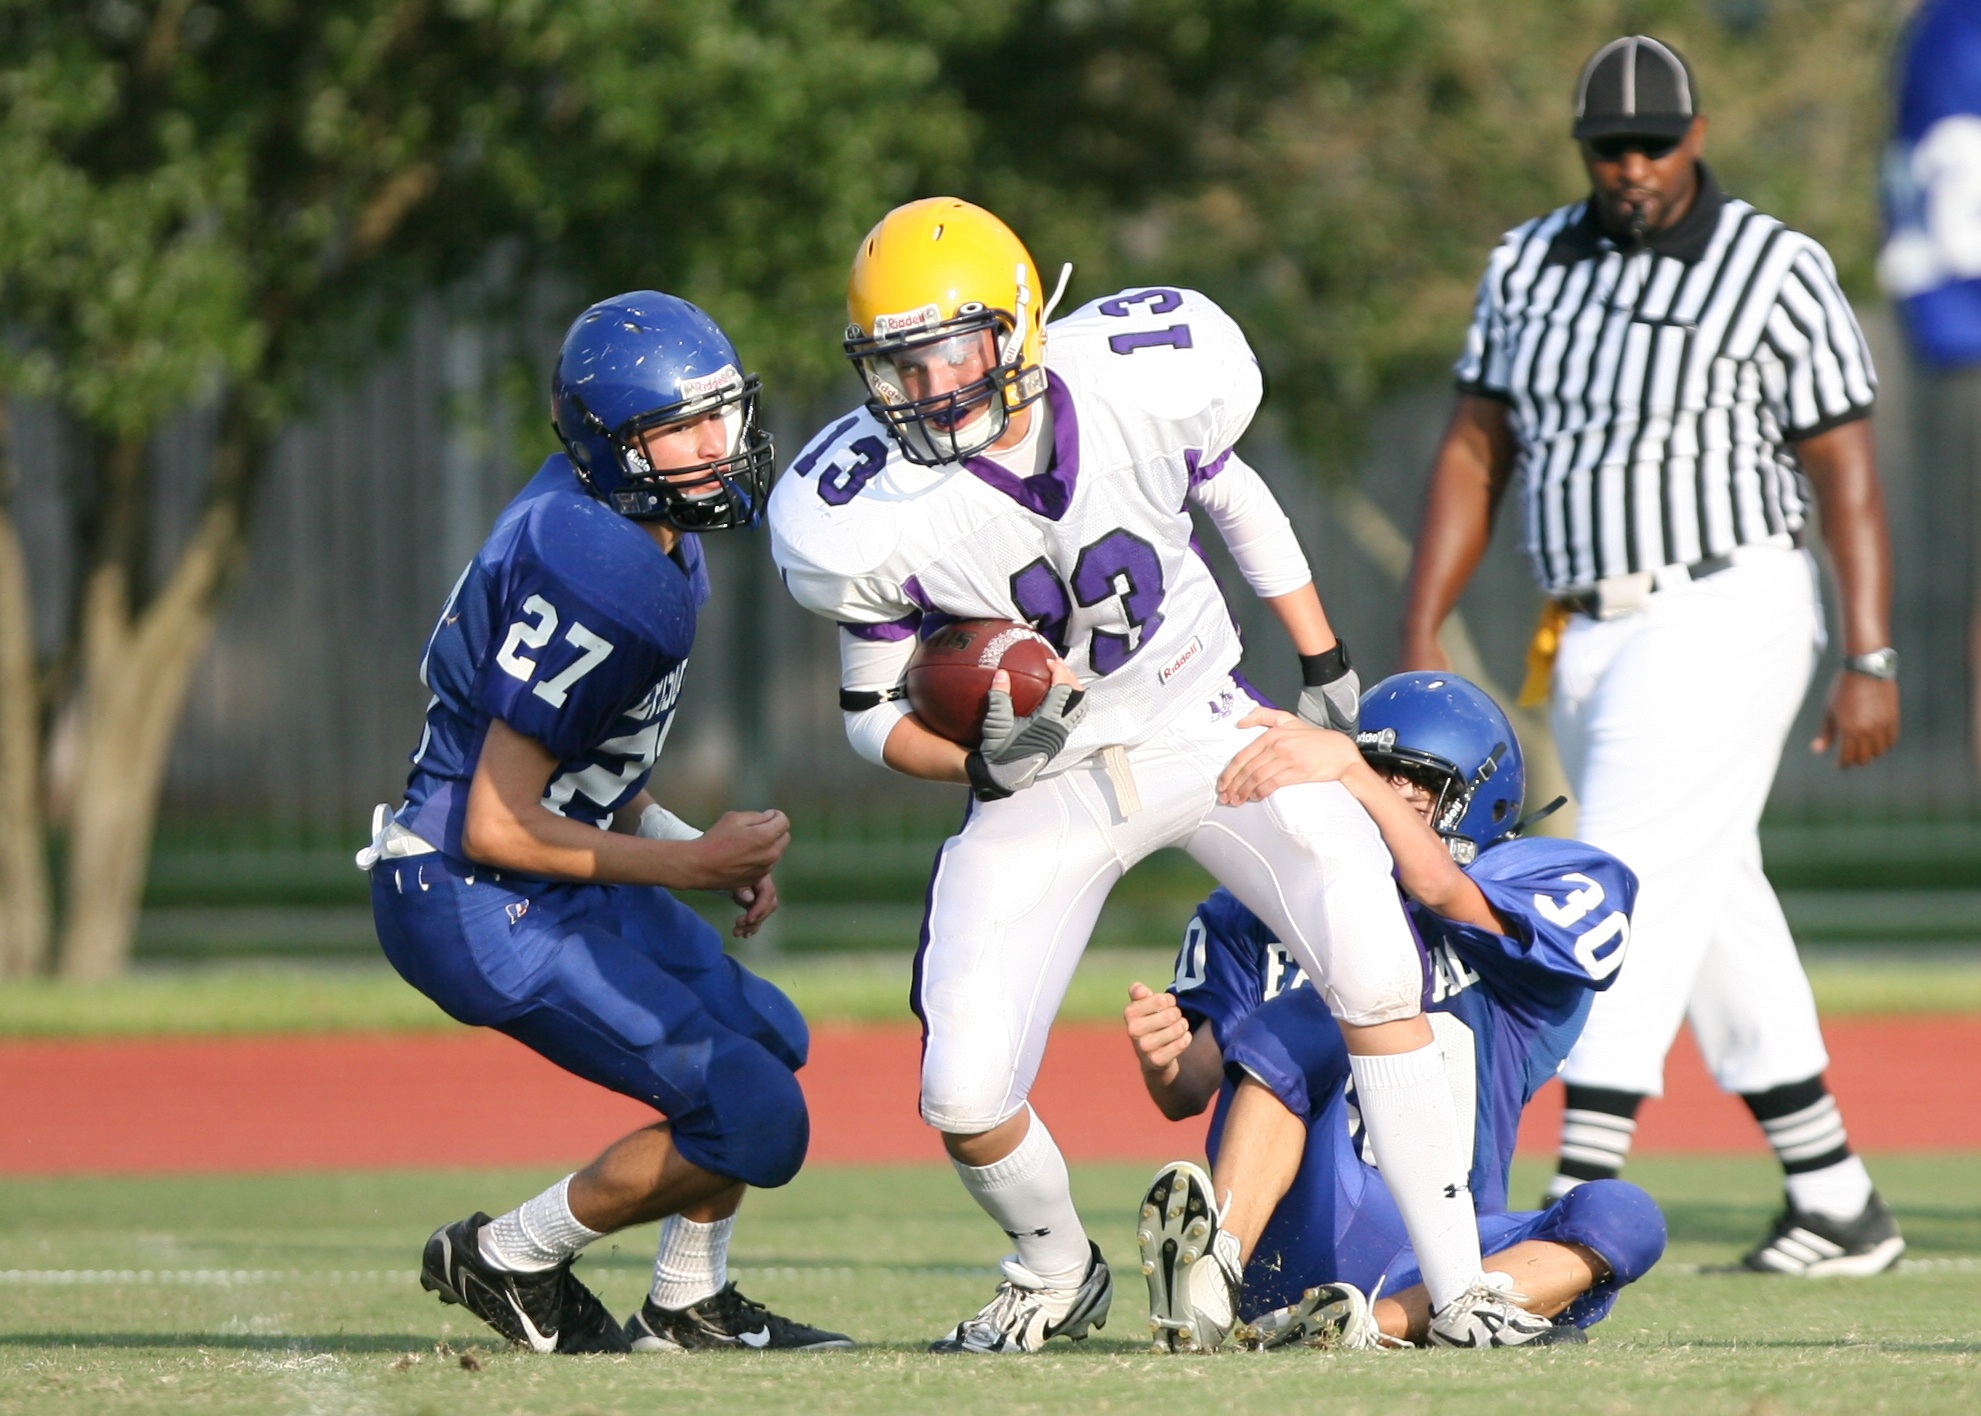
sport, soccer, football, stadium, player, teenager, team, american football, sports, teamwork, defense, tackle, football player, ball carrier, gridiron, running back, ball game, pigskin, team sport, football official, canadian football, high school athletes, gridiron football